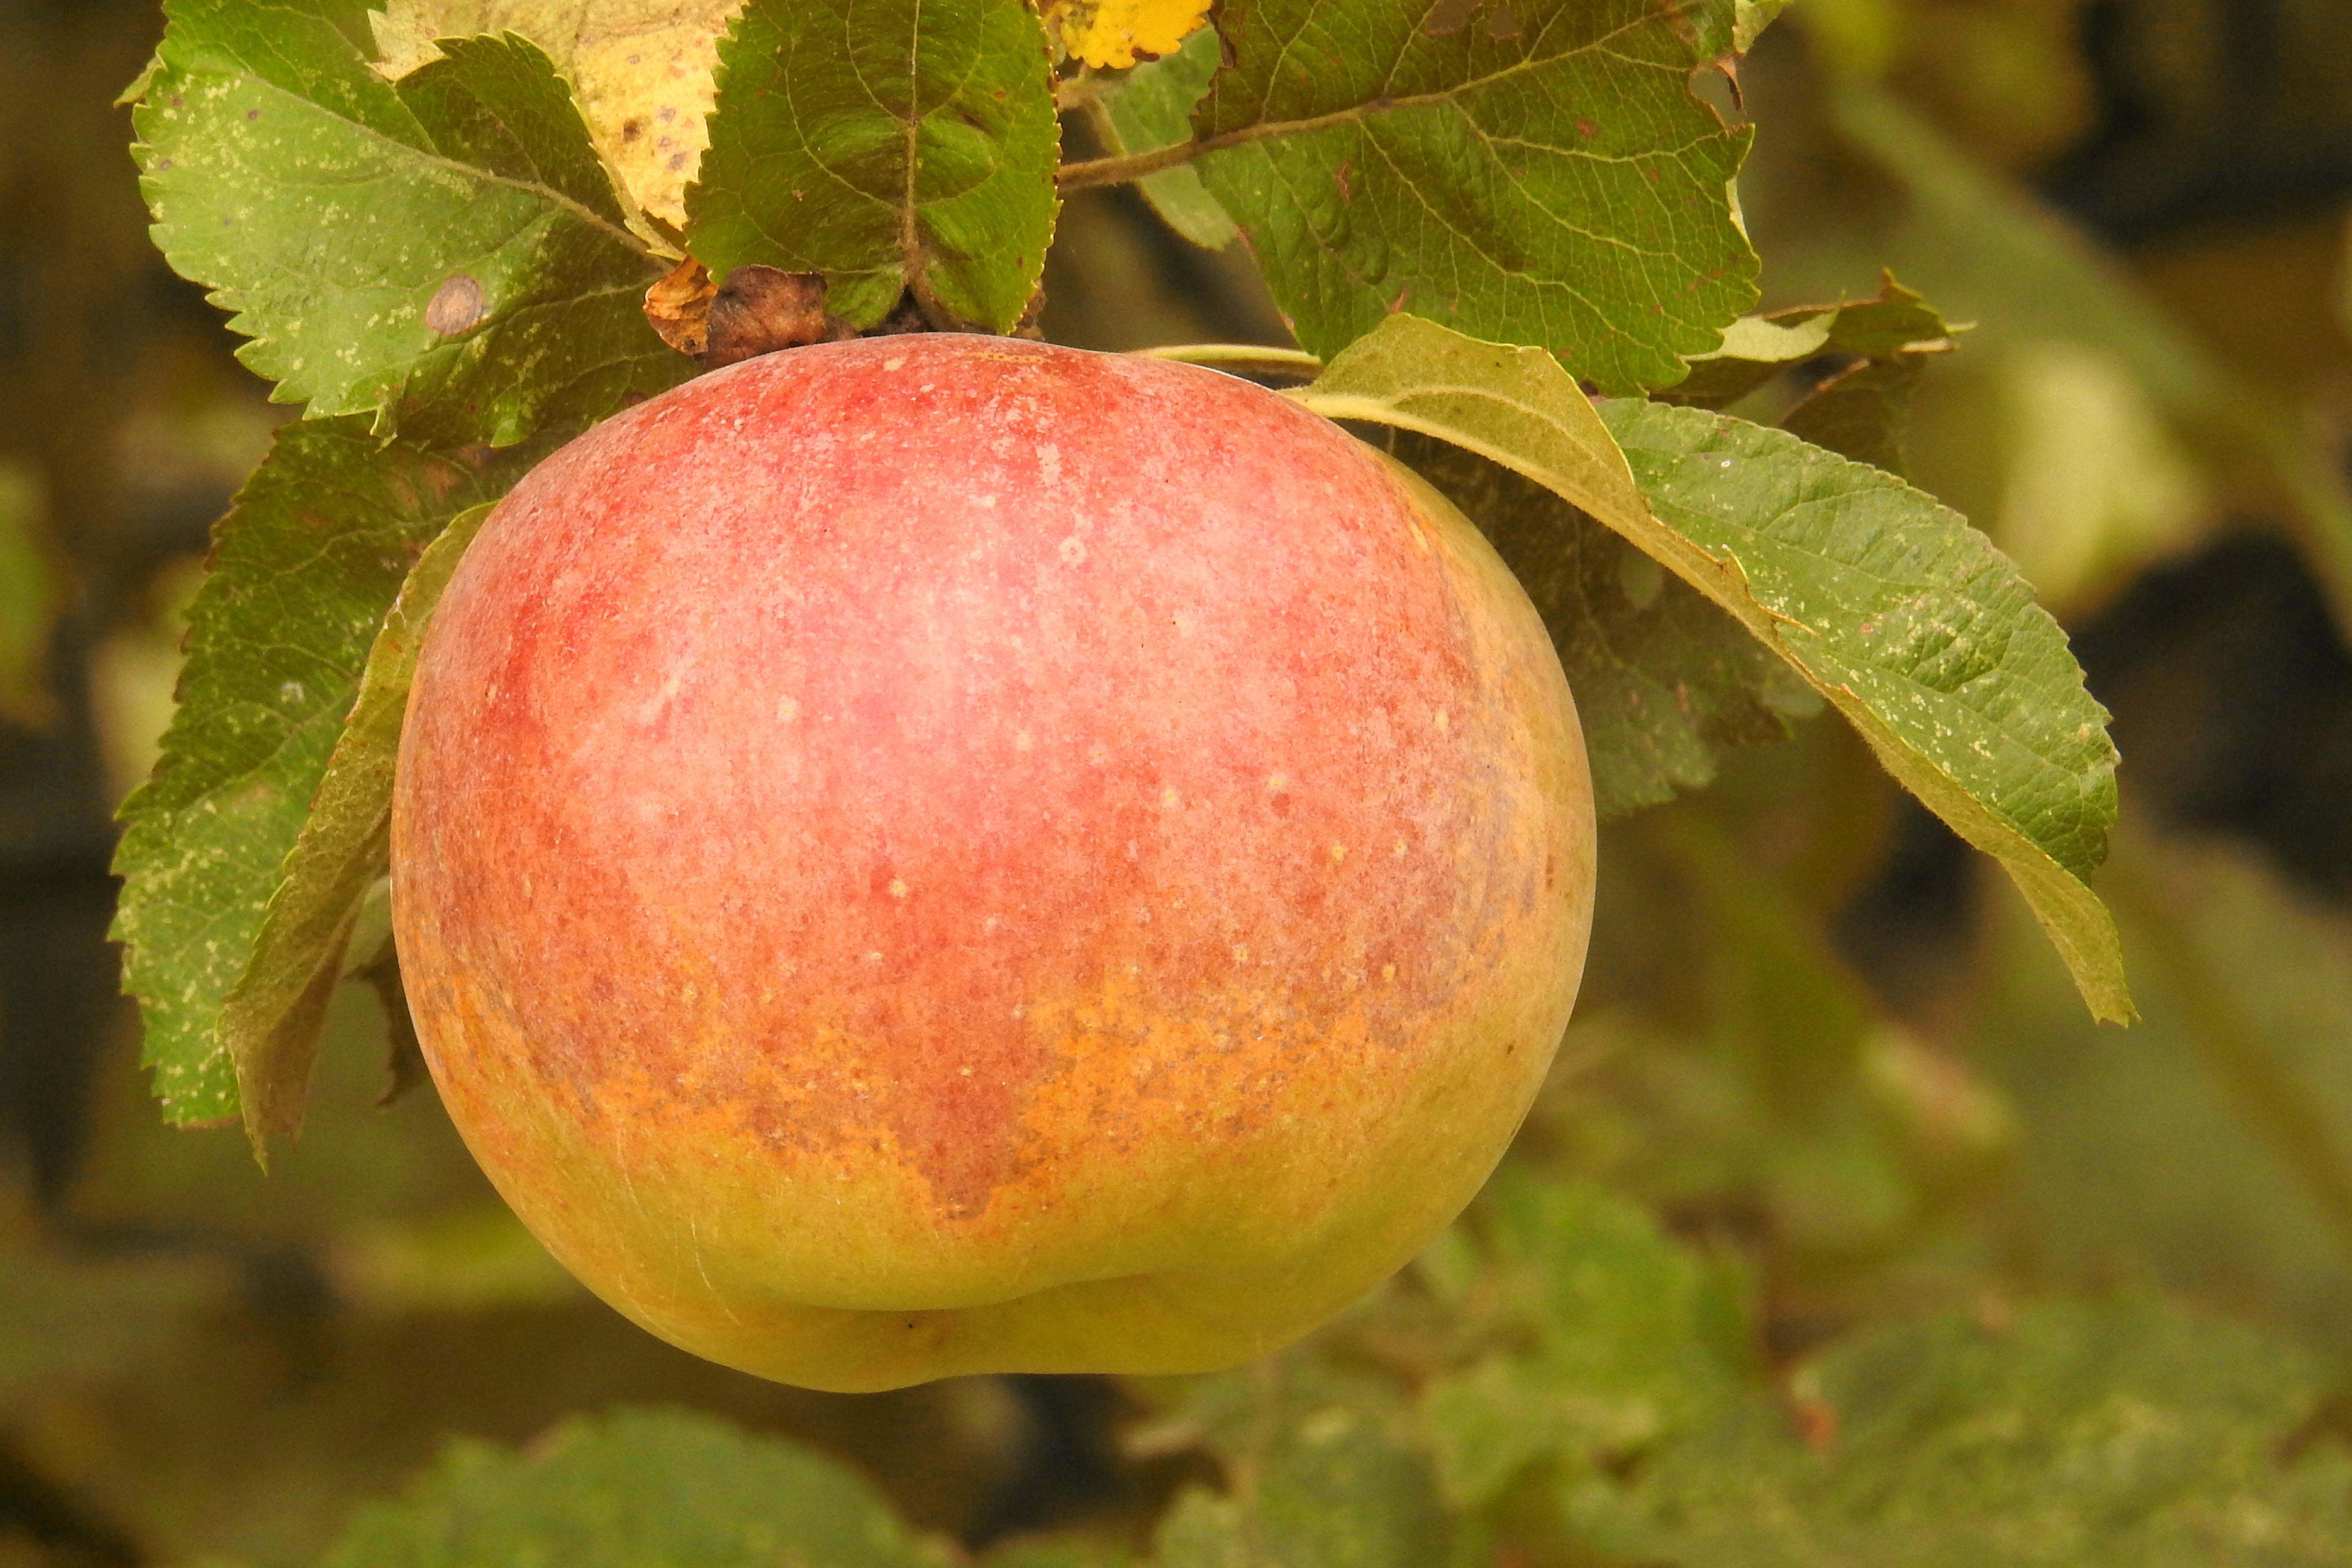
apple, branch, plant, fruit, flower, ripe, food, produce, peach, apple tree, kernobstgewaechs, flowering plant, rose family, land plant, rose order